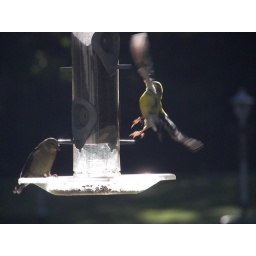
Goldfinches, female and male coming in for a landing